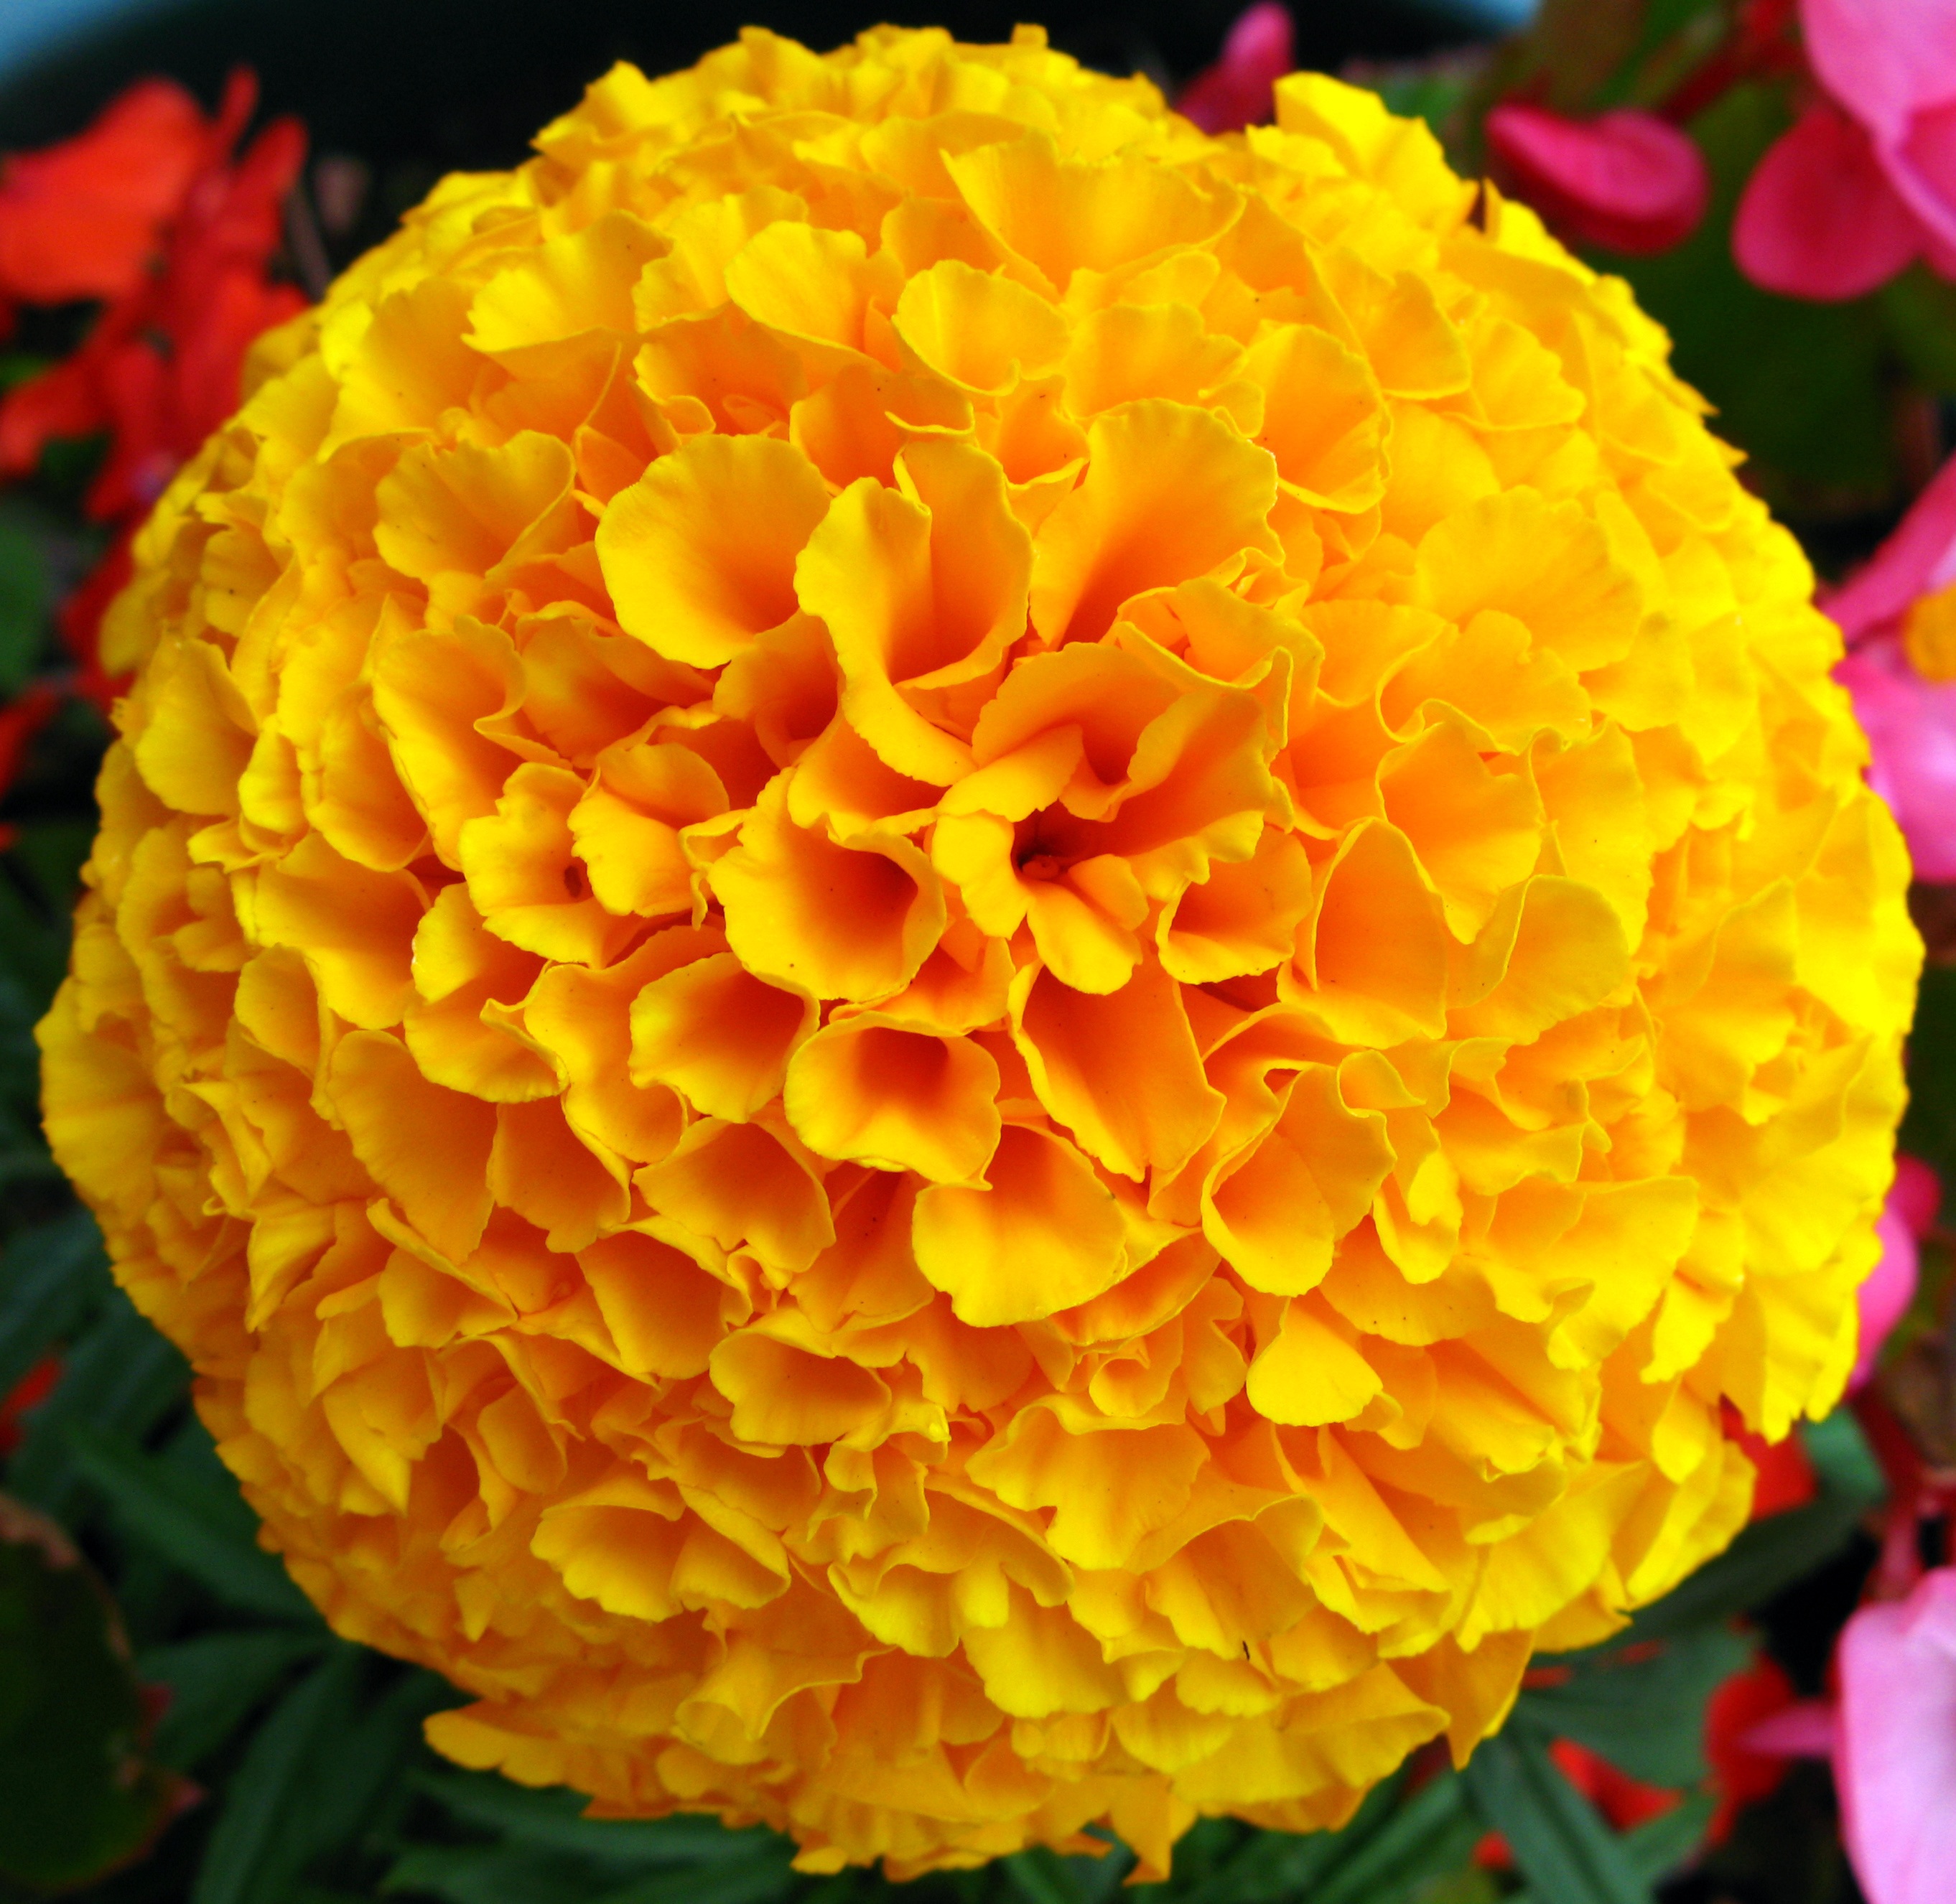
nature, blossom, plant, flower, petal, bloom, floral, macro, fresh, colorful, yellow, flora, french, petals, marigold, macro photography, flowering plant, calendula, annual plant, land plant